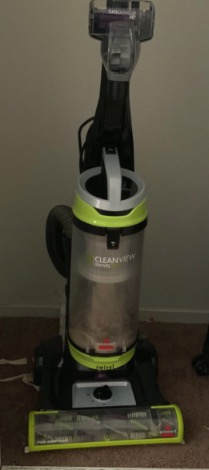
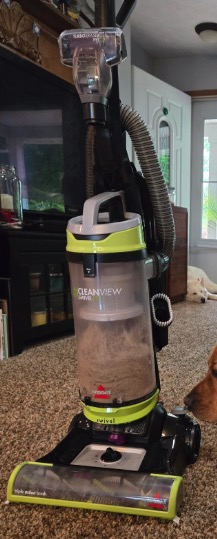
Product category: items_vacuum
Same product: yes